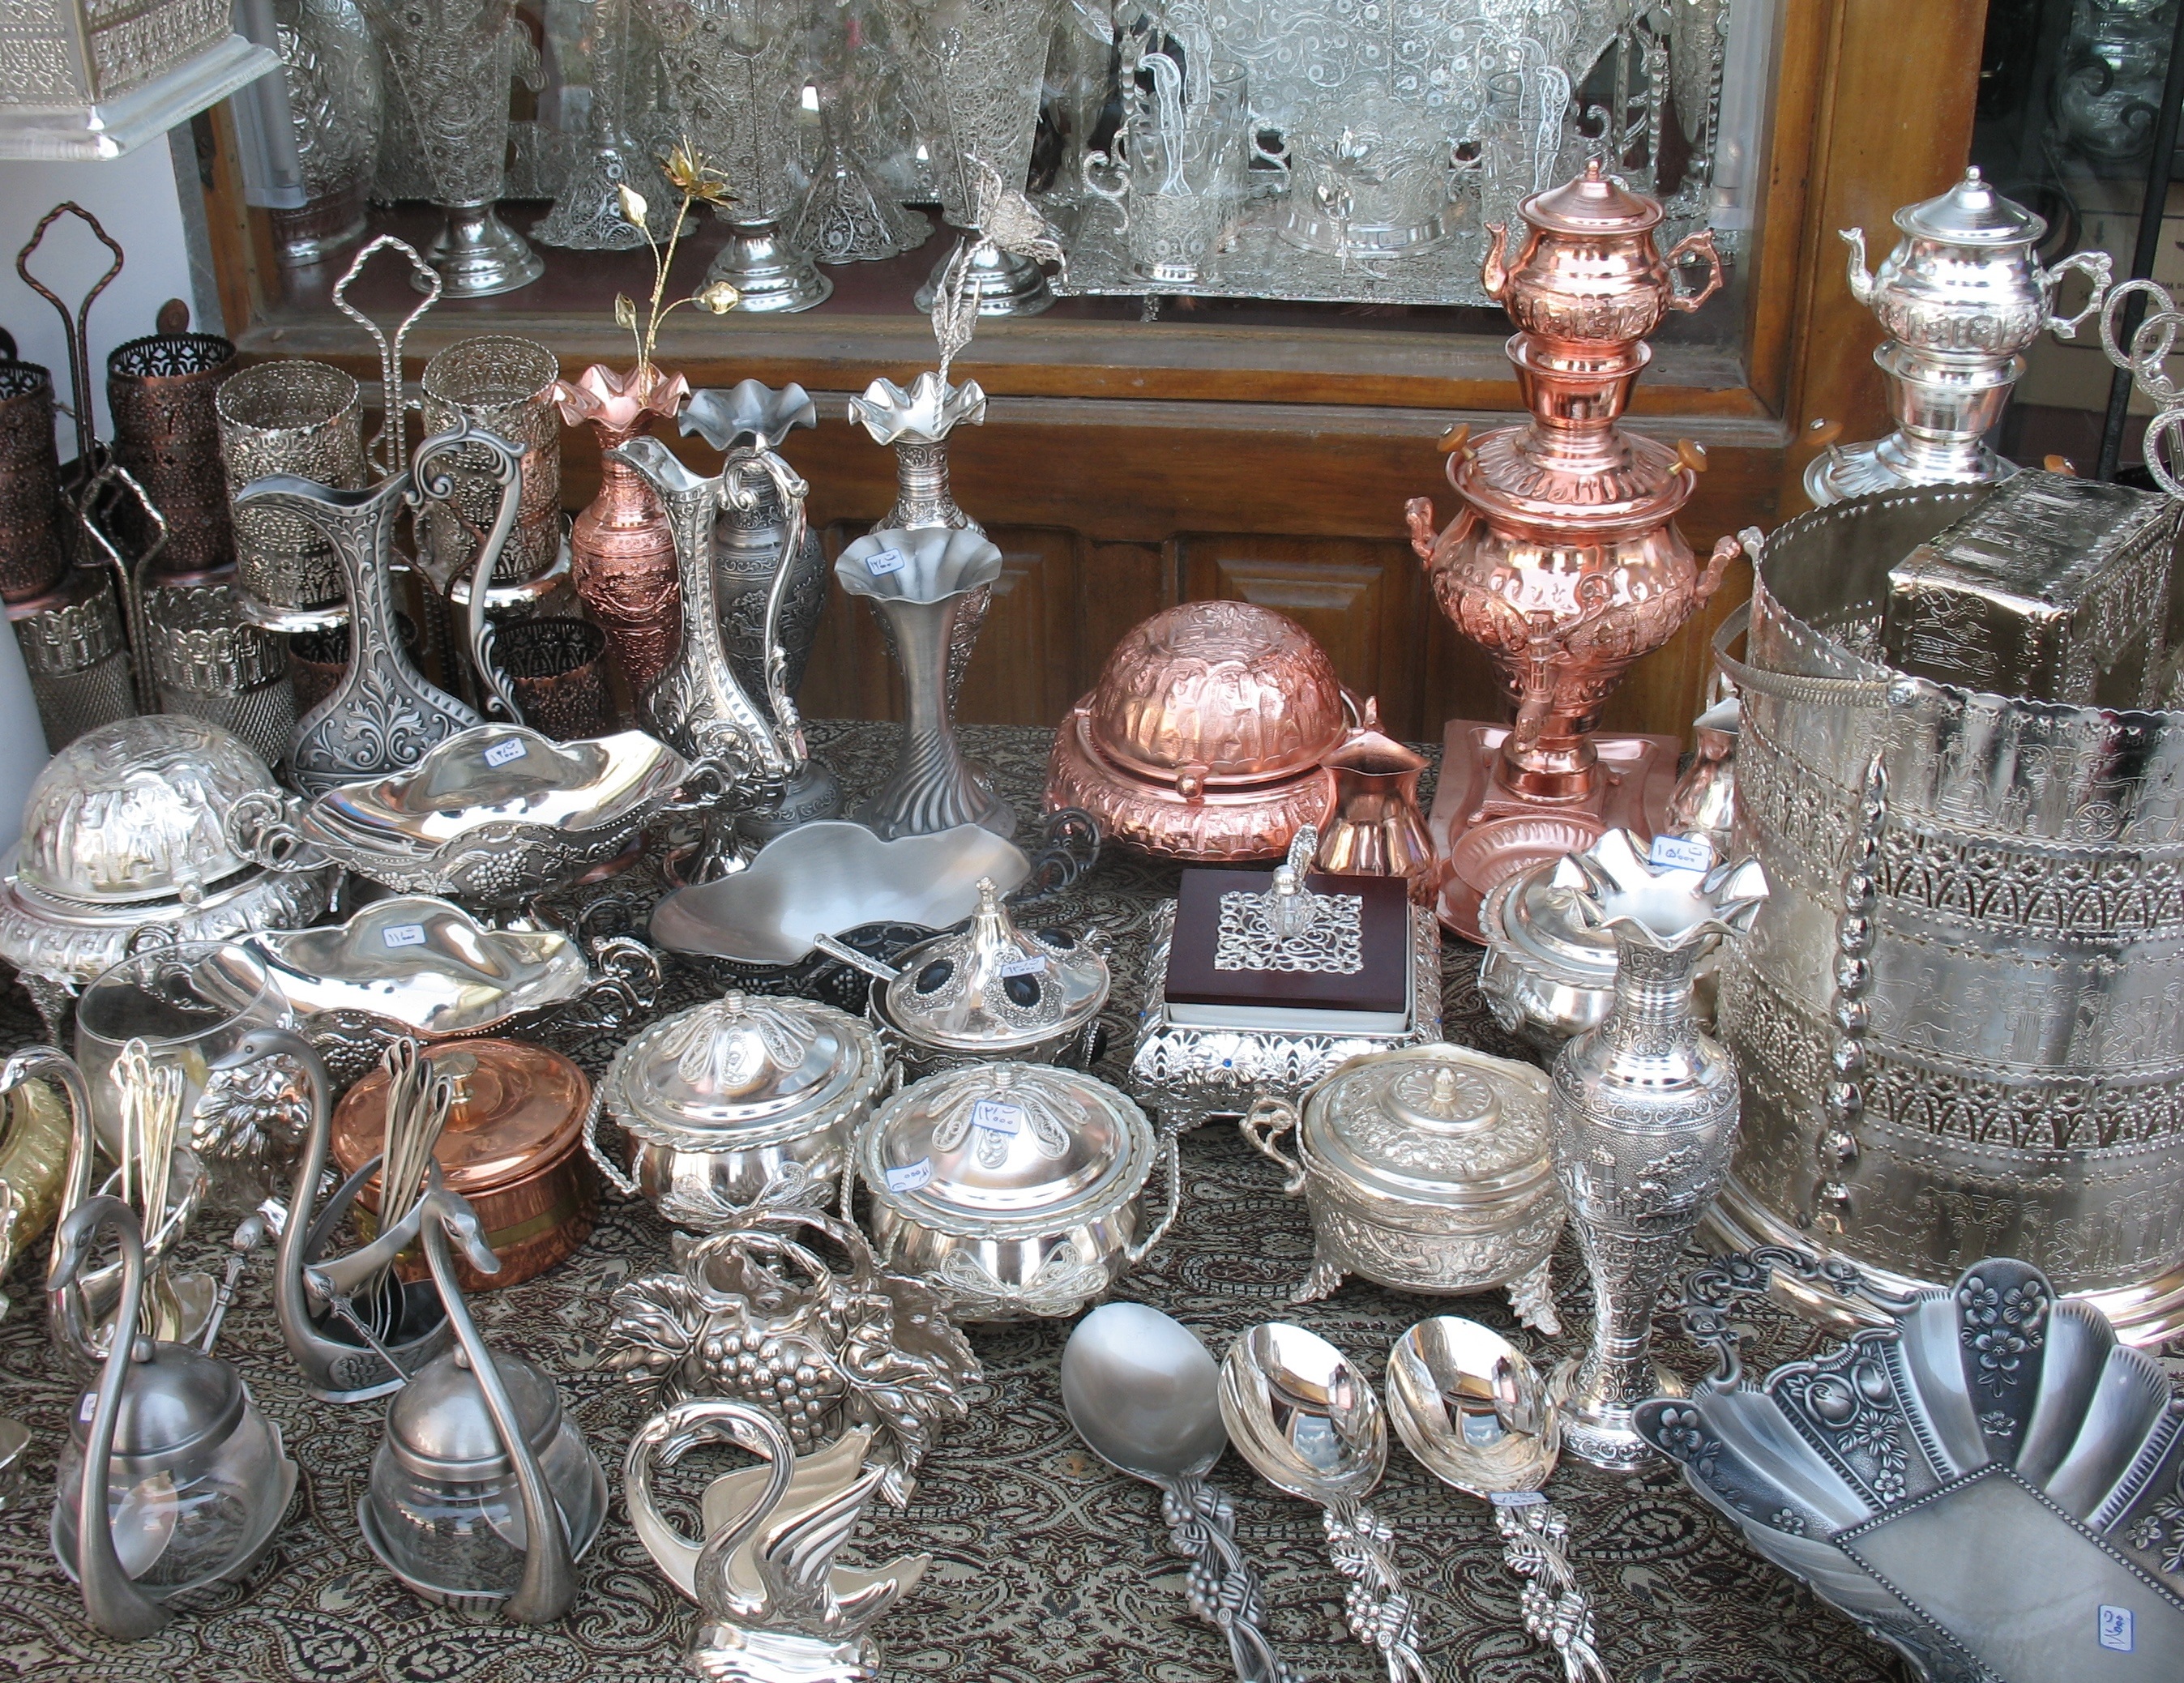
iran, isfahan, centrepiece, handy crafts, metal fabrication